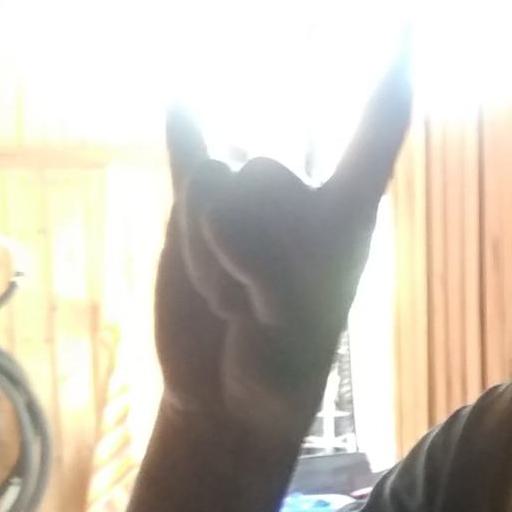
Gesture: rock